David Bulova

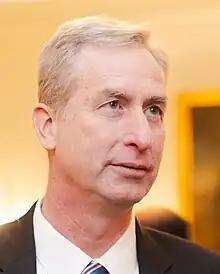
Bulova in 2024

David L. Bulova (born May 6, 1969) is an American politician of the Democratic Party. Since 2006 he has been a member of the Virginia House of Delegates. He represents the 11th district, including the city of Fairfax and part of Fairfax County. He is the son of former Fairfax County Board of Supervisors chairman Sharon Bulova. Bulova is currently facing Adam Wise to retain his seat.